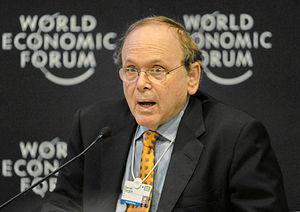
Daniel Yergin est un historien spécialiste de l'énergie et des relations internationales.